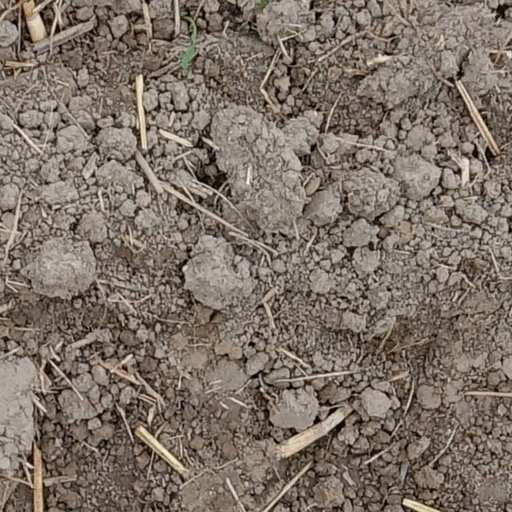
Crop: wheat